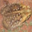
Label: frog